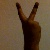
The image shows a hand gesture representing the number 2 in Indian Sign Language.